Jaguar XJ (X300)

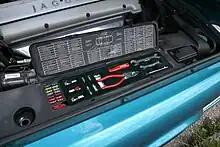
The tool kit offered with the Sovereign

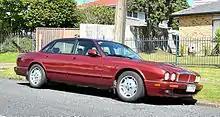
A 1994 Jaguar XJ 4.0 Sport

The Sovereign model used the AJ16 engine in either 3.2 L or 4.0 L form, and came equipped with luxury features as standard such as ten-way electric leather seats with three-way memory on the driver's side, cruise control, automatic climate control and a tool kit located under the bonnet. The exterior of the Sovereign was adorned with chromed trim in various locations: on the radiator grille, rear light cluster surrounds, windscreen and rear window surrounds, rain gutters, window frames, and boot-lid plinth.